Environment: real
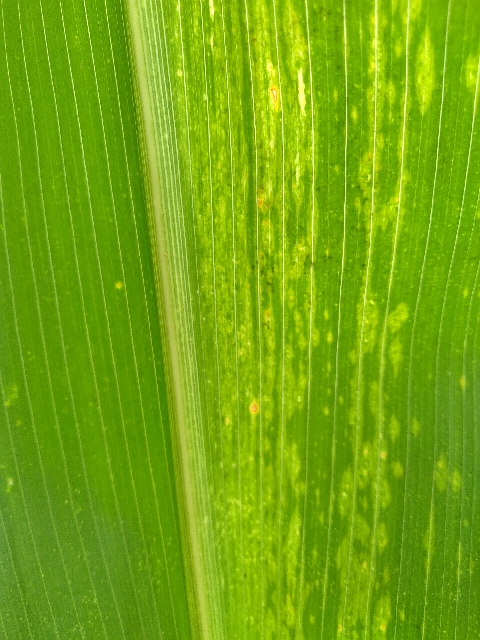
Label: lethal_necrosis